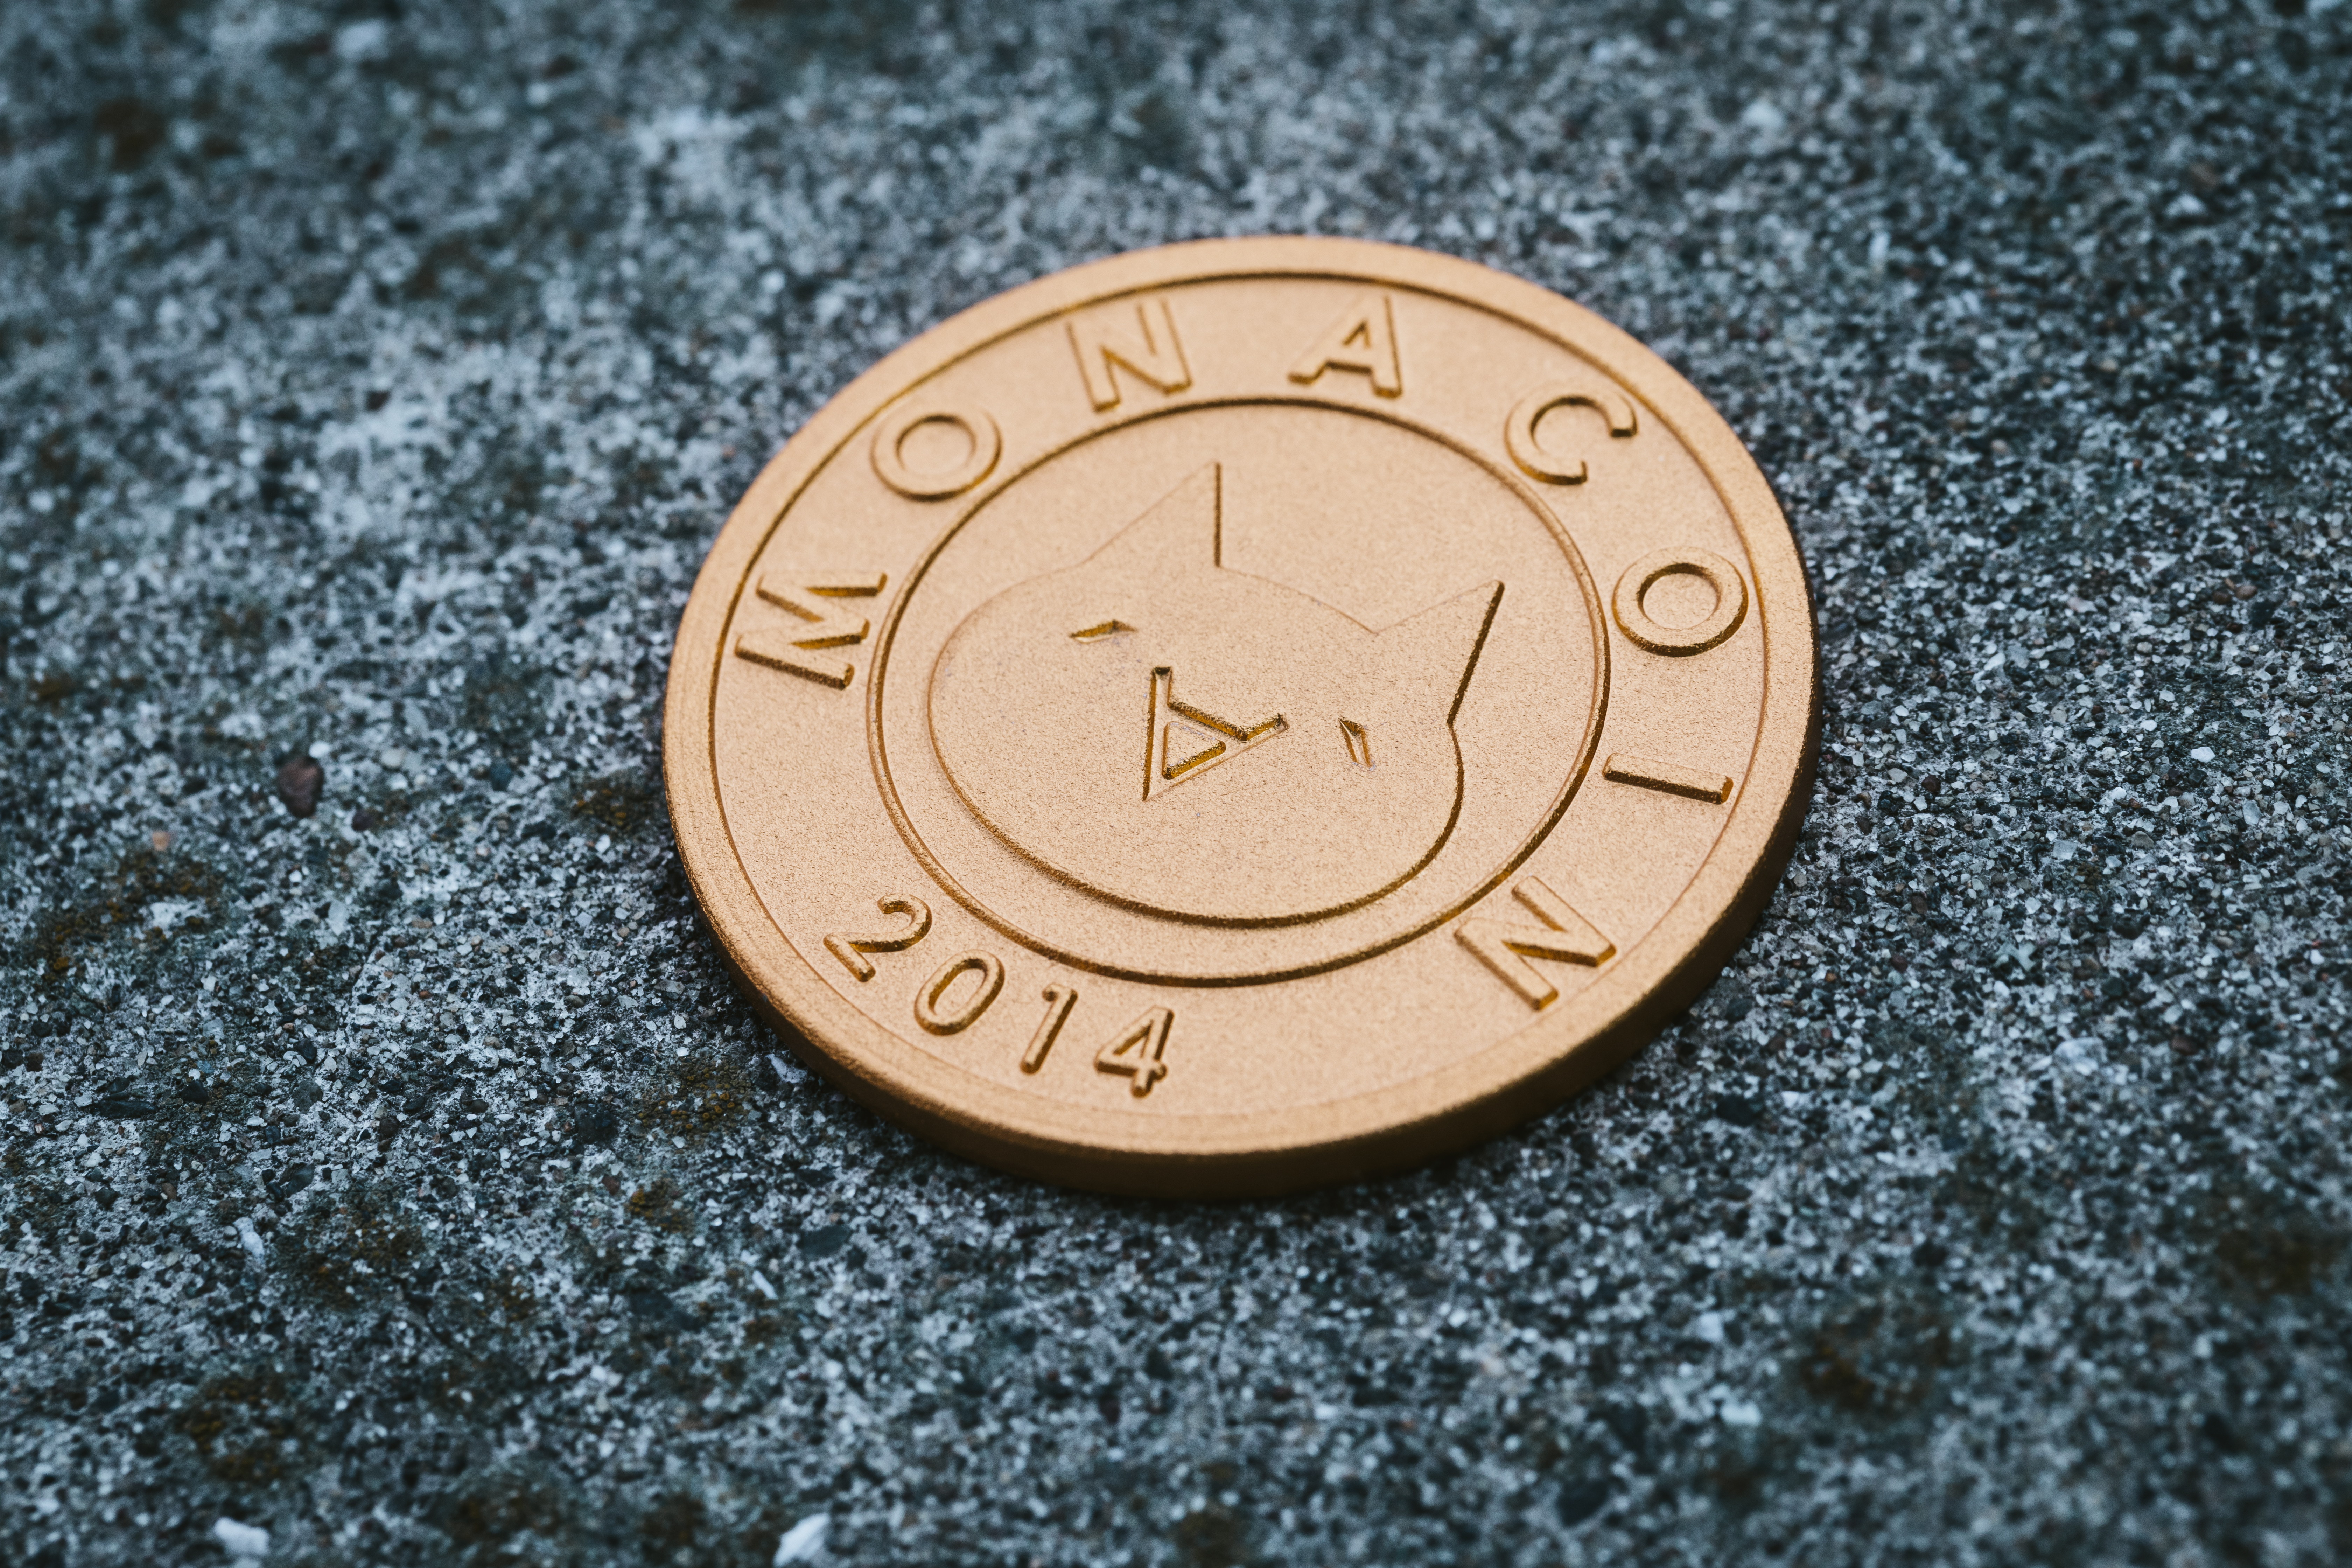
bitcoin, metal, coin, close up, font, circle, currency, medal, money, bronze, brass